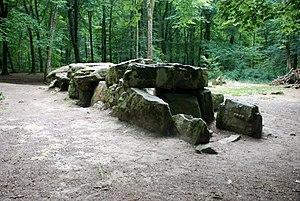
Au centre d'une clairière, se dresse l'allée couverte. Monument funéraire datant de 2500 avant Jésus-Christ, on dit qu'elle abritait le culte de la déesse mère. Cette hypothèse est étayée par les quatre seins sont sculptés dans la pierre la plus à droite. À l'origine, la cella en abritait seize paires. Mais, en 1960, la majorité a été martelée. Recouverte par sept grandes dalles de granit, mesure 11 mètres de long, 2,60 m de large et 1,60 m de haut. Ce monument est située dans la Forêt du Mesnil.
La forêt du Mesnil est une forêt domaniale située en Ille-et-Vilaine près de la commune du Tronchet. Elle a une superficie d'environ 600 ha.
Cet article recense les monuments historiques français classés en 1889.
Mesnil-Roc'h est une commune nouvelle française situé dans le département d'Ille-et-Vilaine, en région Bretagne. Elle est issue de la fusion — au 1ᵉʳ janvier 2019 — des communes de Saint-Pierre-de-Plesguen, Lanhélin et Tressé.
Tressé est une ancienne commune française située dans le département d'Ille-et-Vilaine en région Bretagne, peuplée de 402 habitants.